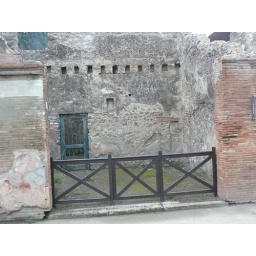
Holes in the wall for roof support beams.